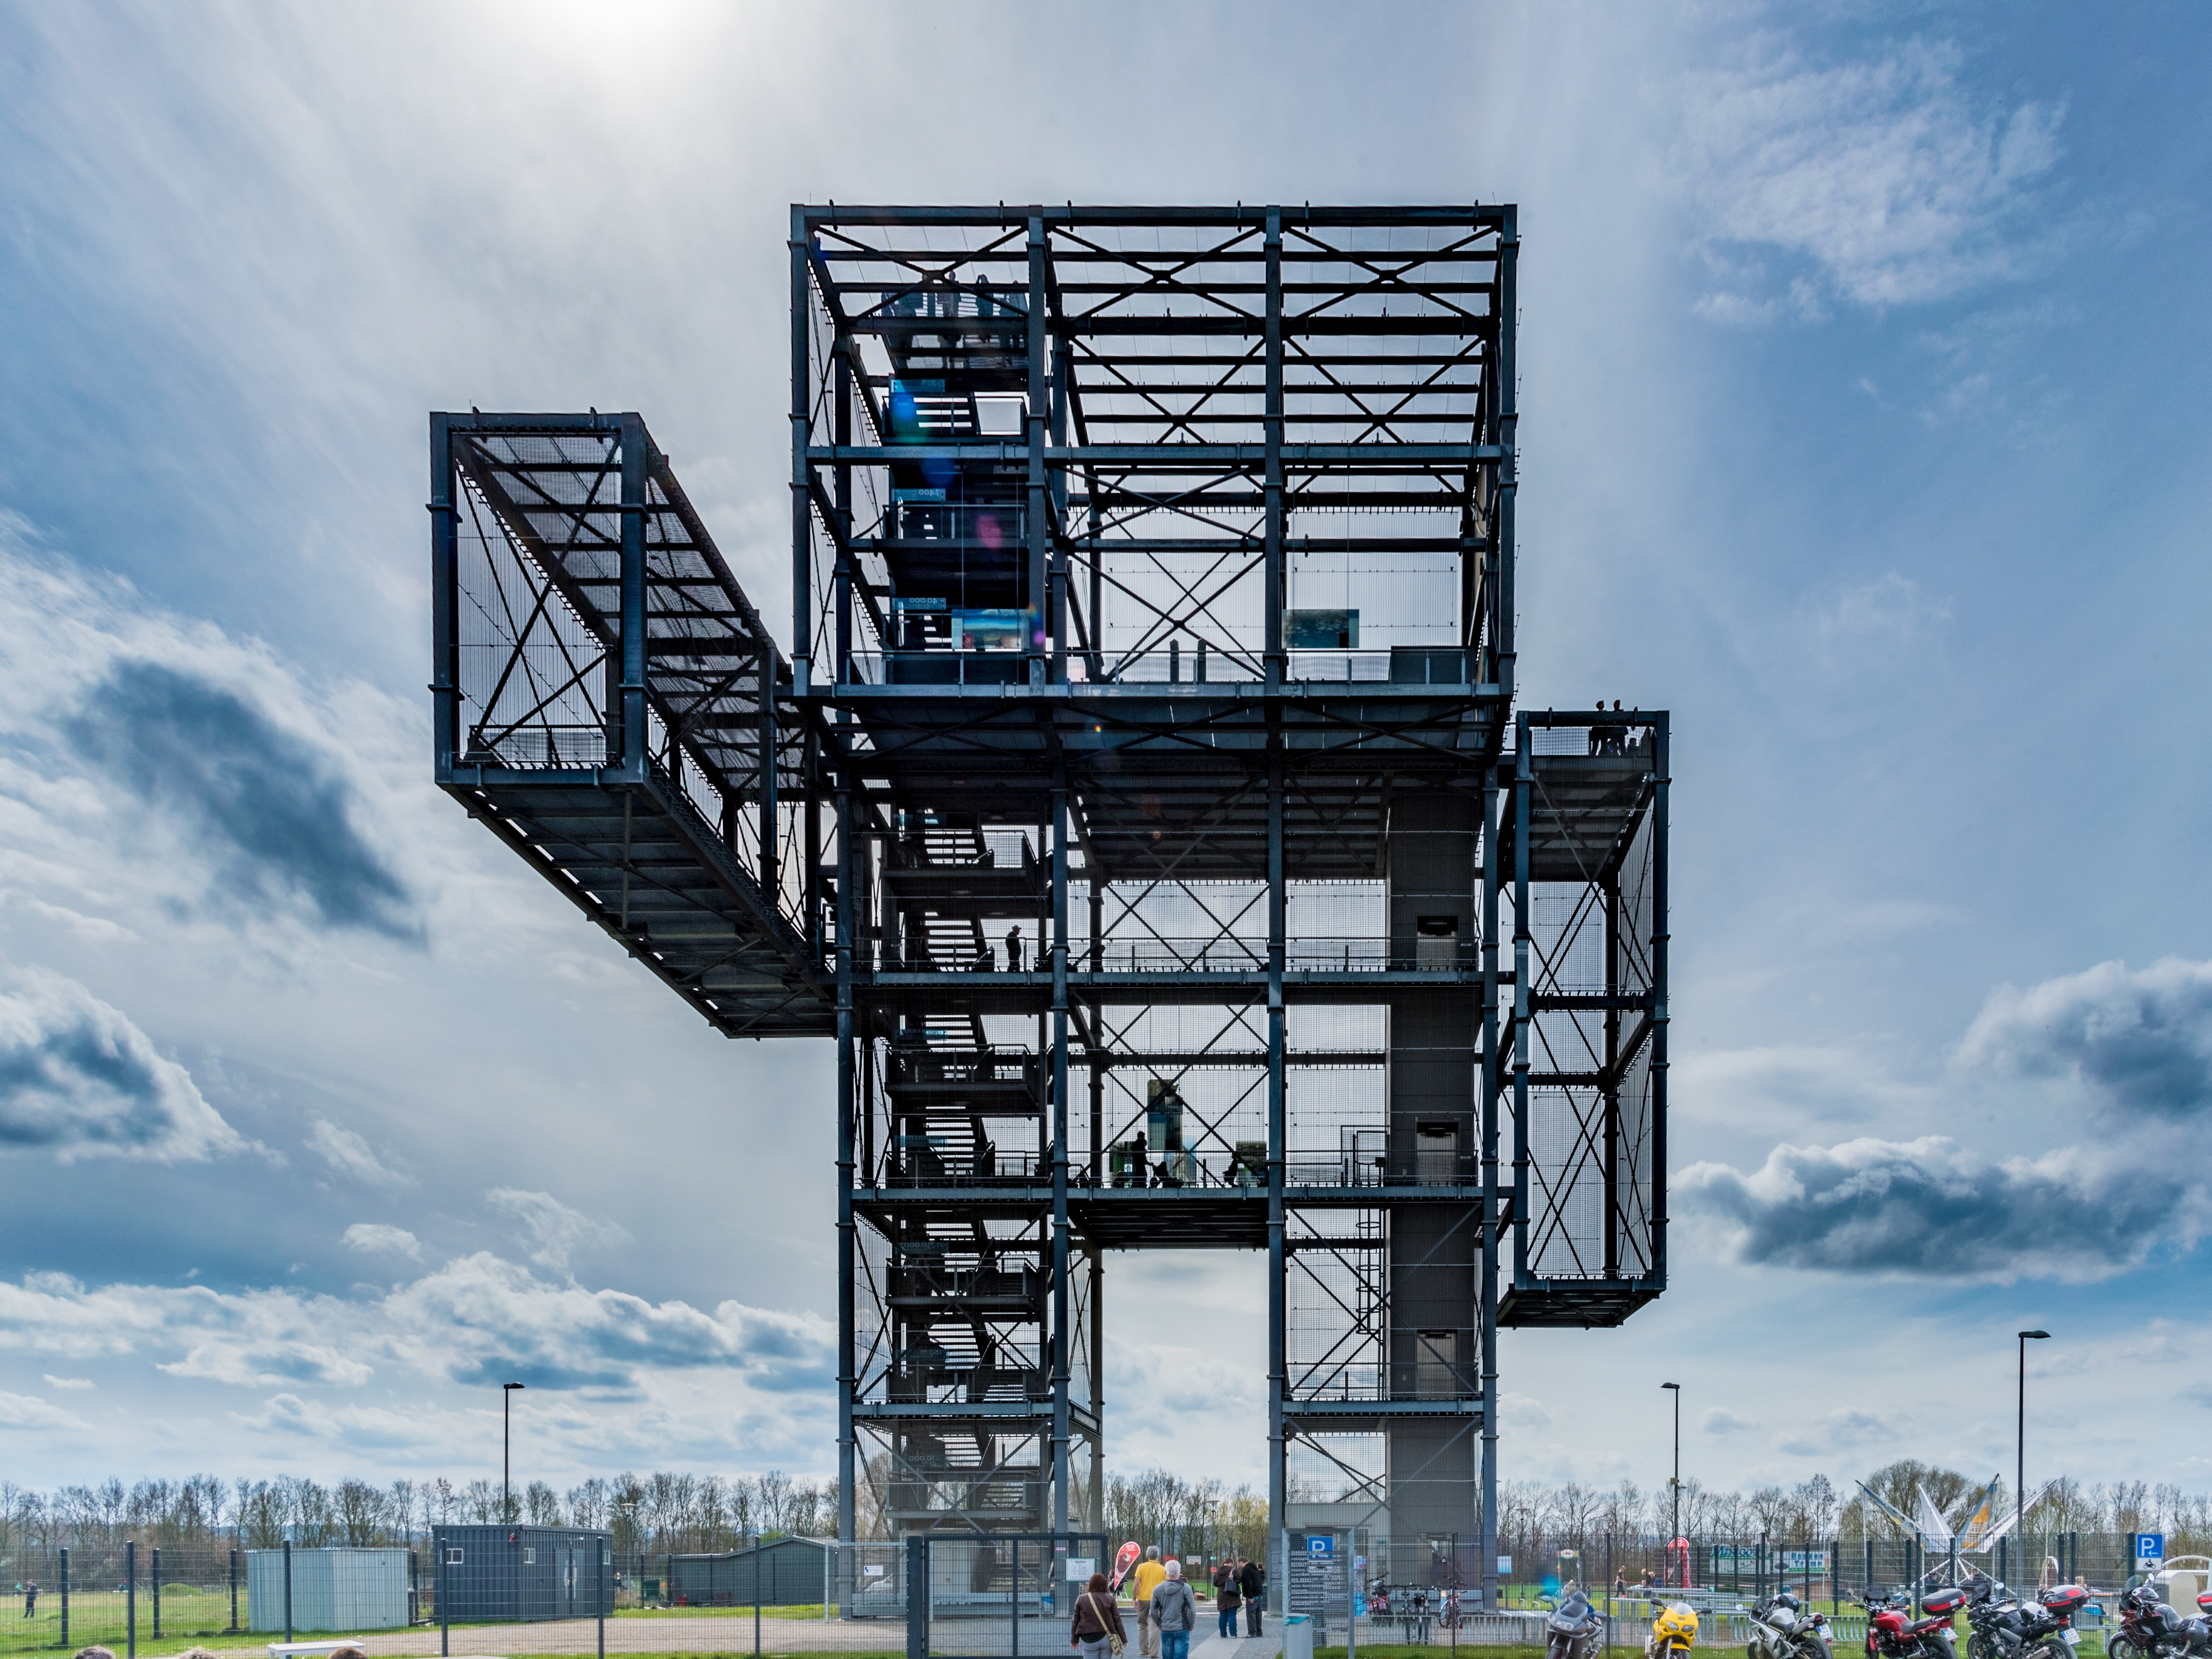
landscape, sky, sun, meadow, video game, transport, vehicle, tower, landmark, stadium, tower block, blue sky, clouds, blocks, construction equipment, open pit mining, brown coal, indemann, minecraft, computer game, urban area